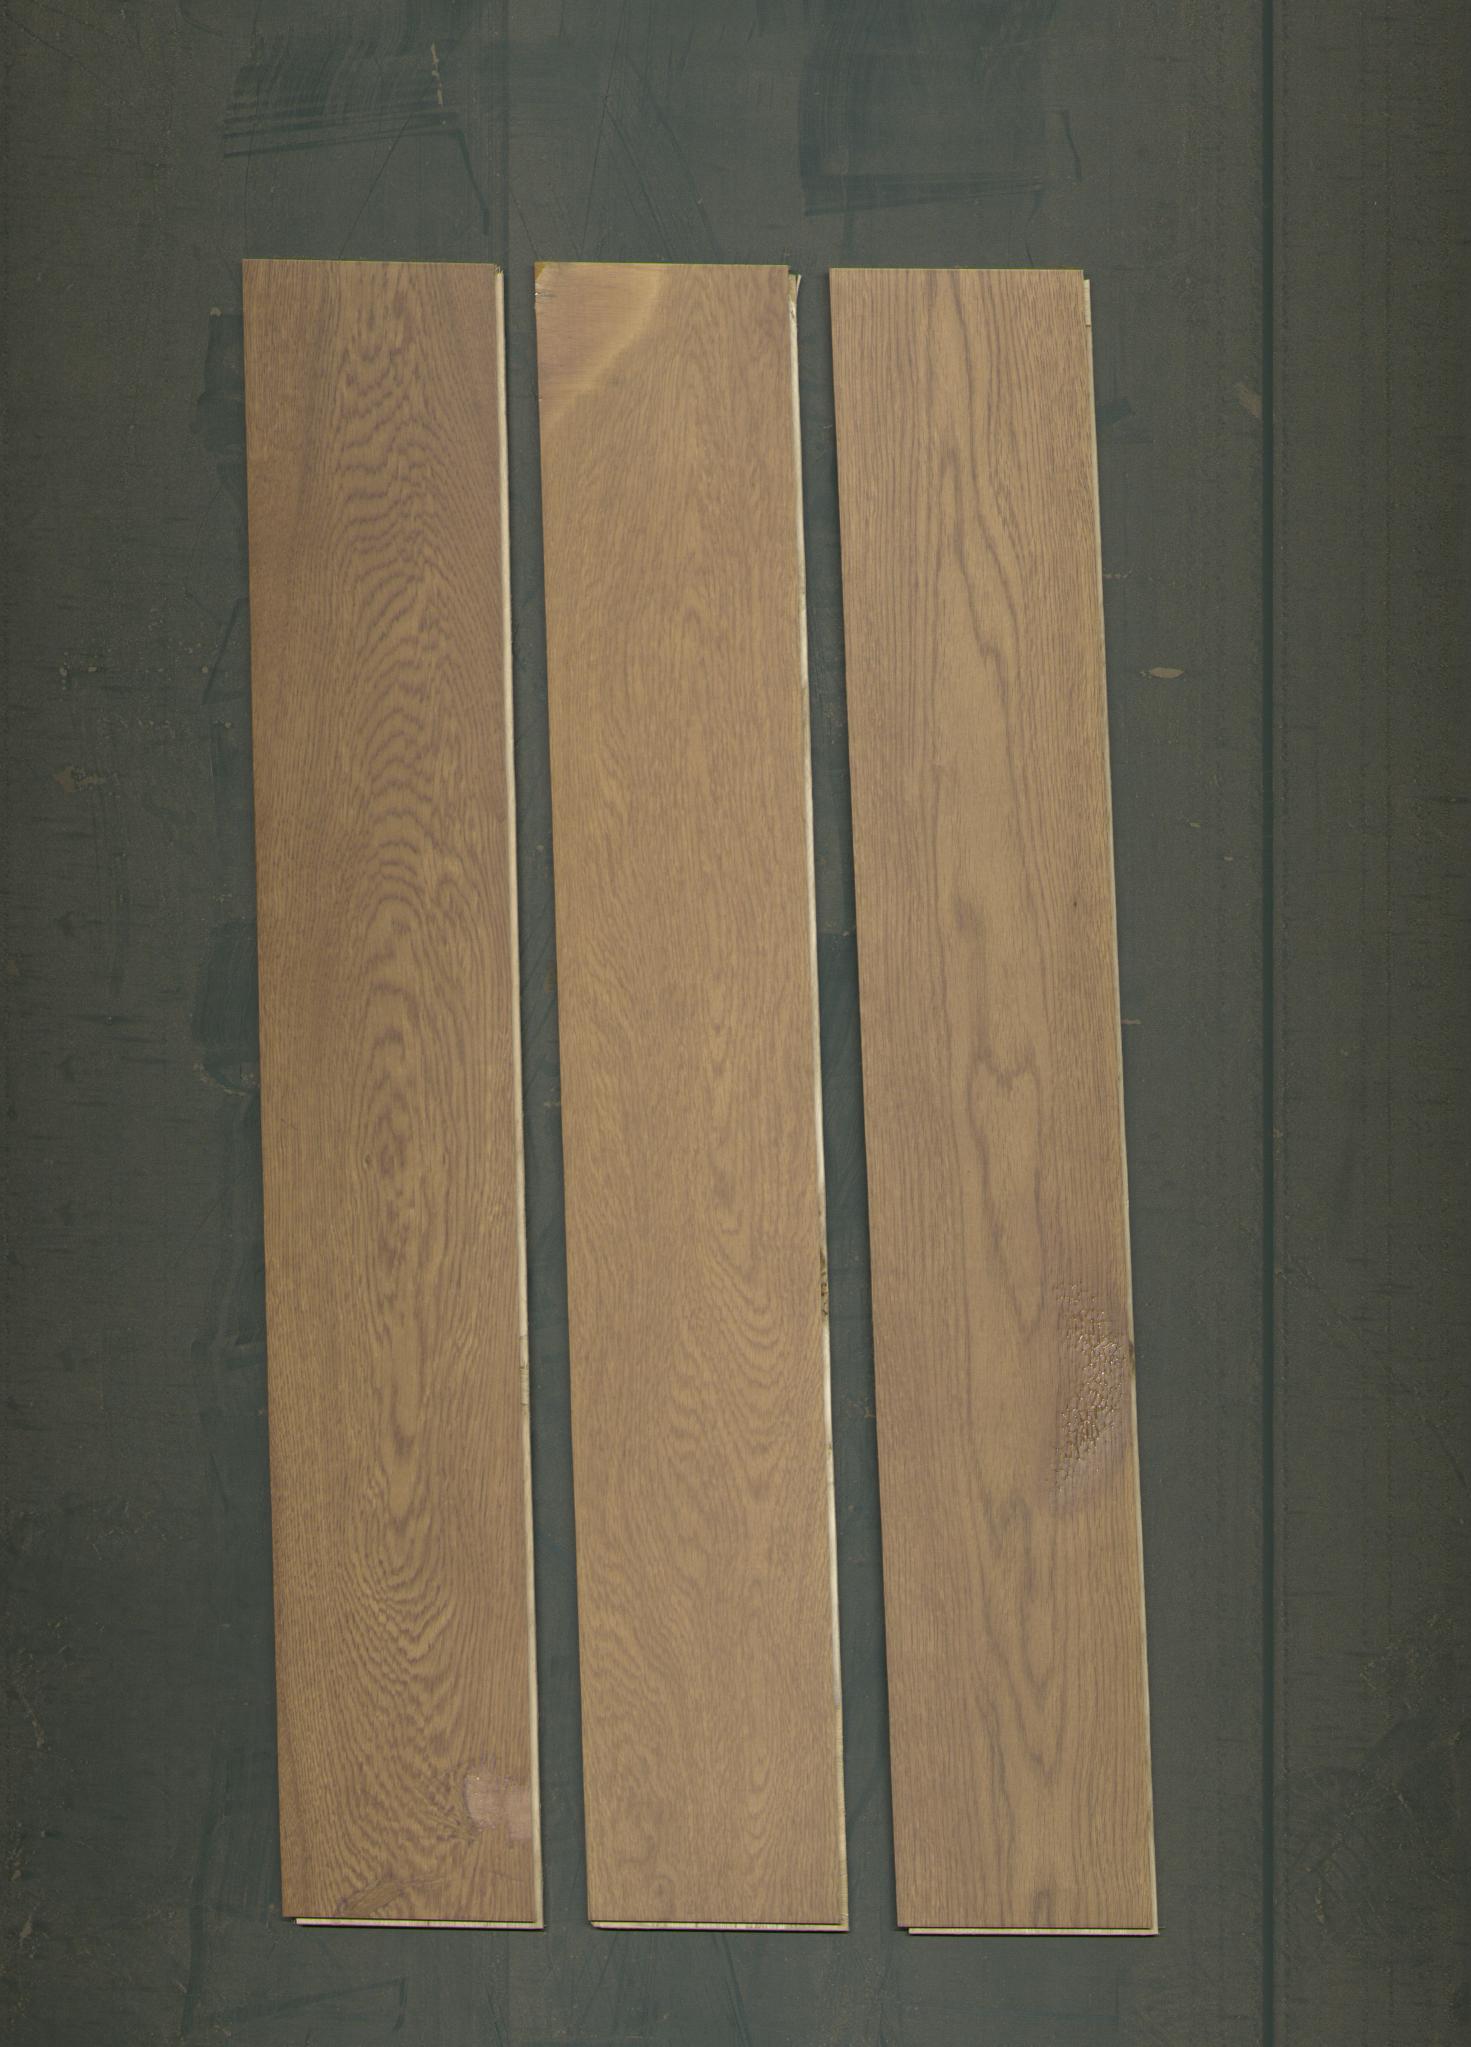
Label: mixers